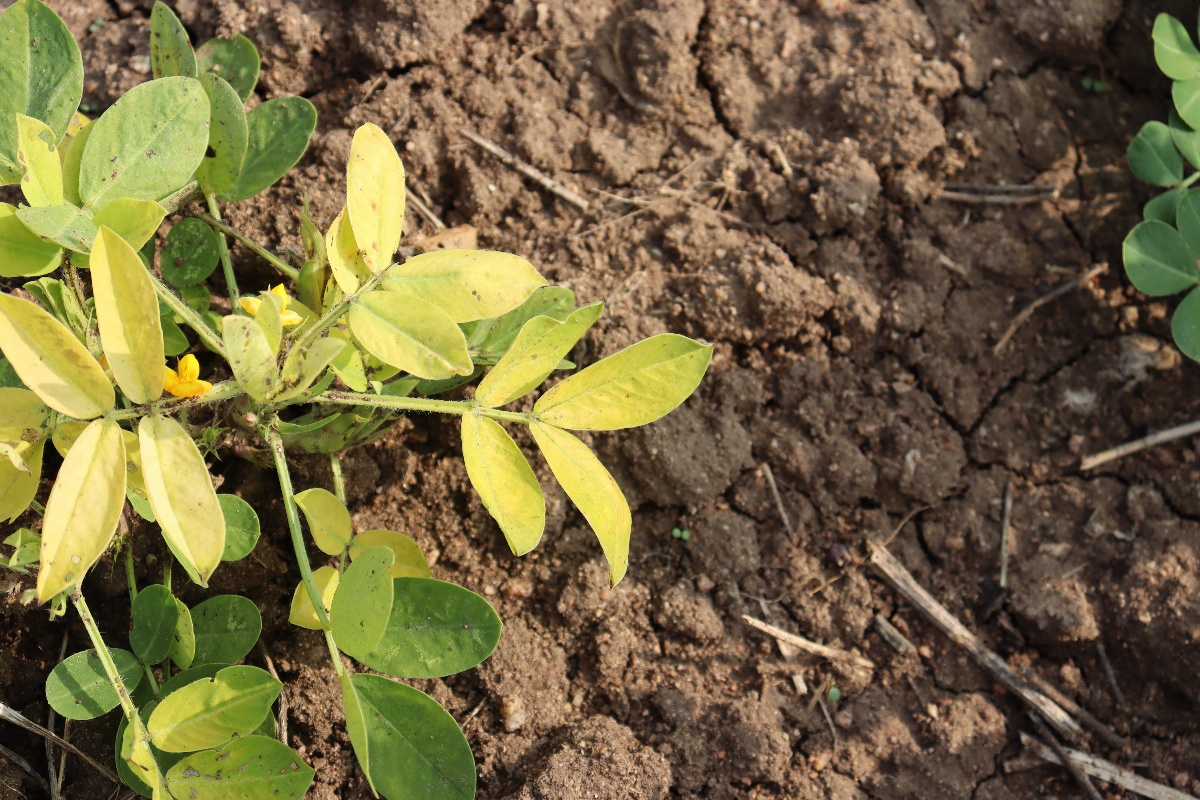
Label: nutrition deficiency